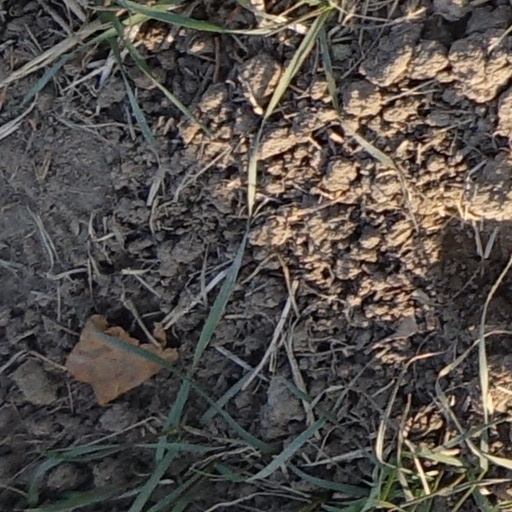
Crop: wheat